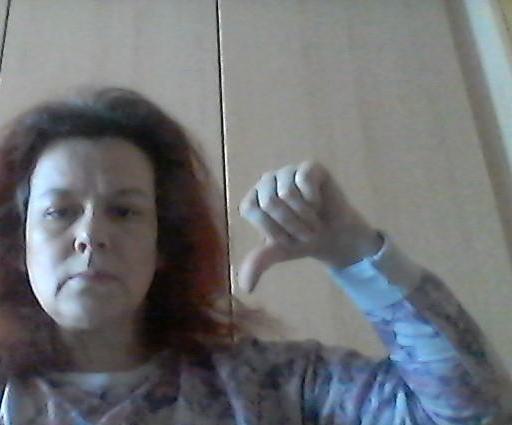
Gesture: dislike